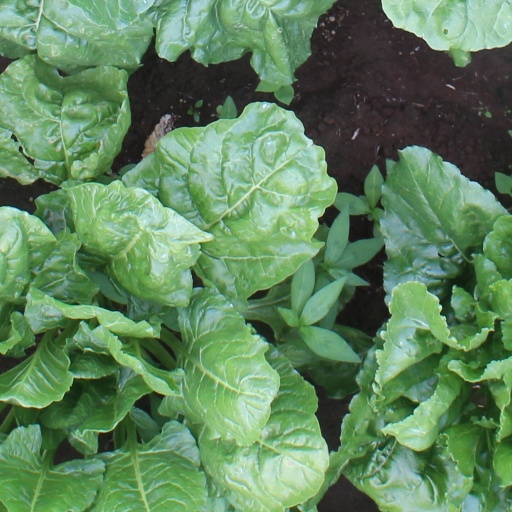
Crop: sugar beet